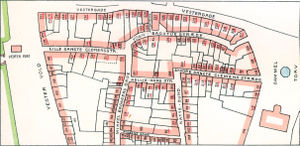
Københavns brand 1728 / Brandens følger
Kort over Vestre Kvarter, hvor branden brød ud. Matrikelnumrene fra 1699 er angivet og de brændte matriklers numre er understreget med rødt. Nord er øverst til højre
Københavns brand 1728 var den største brand i Københavns historie. Den rasede ca. 60 timer fra onsdag aften den 20. oktober 1728 til lørdag morgen den 23. oktober og fortærede ca. 28% af byen. Branden er en væsentlig årsag til, at der ikke er mange spor af middelalderens København i nutiden. Københavns brand 1795 medvirkede også til det.